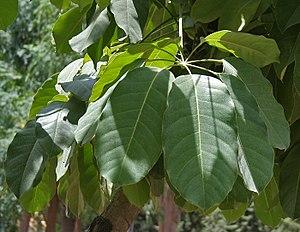
Schefflera actinophylla est un arbre de la famille des Araliaceae. Il est originaire de la forêt pluviale et de la forêt galerie d'Australie, de Nouvelle-Guinée et de Java.